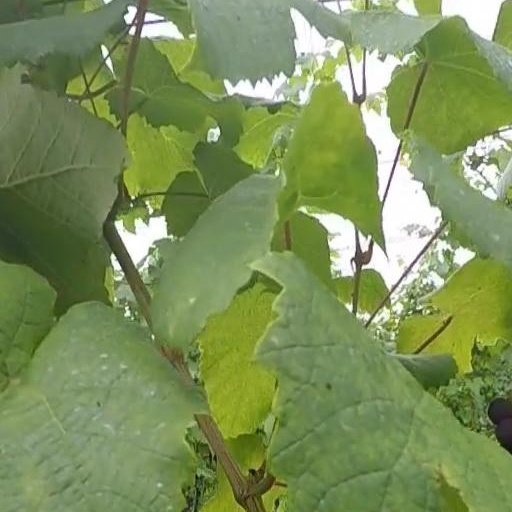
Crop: grape